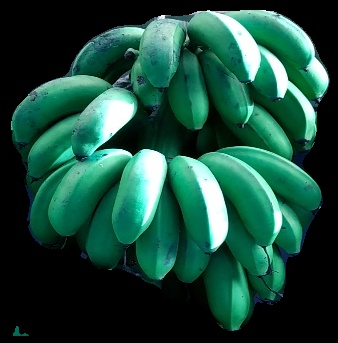
Variety: rasbale
Grade: grade2